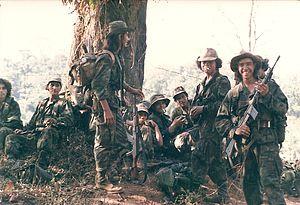
Les Contras, appelés aussi « Résistance nationale », étaient des groupes armés en guerre contre le gouvernement sandiniste au Nicaragua. Le soutien que donnait les États-Unis à ces groupes sera fortement médiatisé par le scandale de l'affaire Iran-Contra.